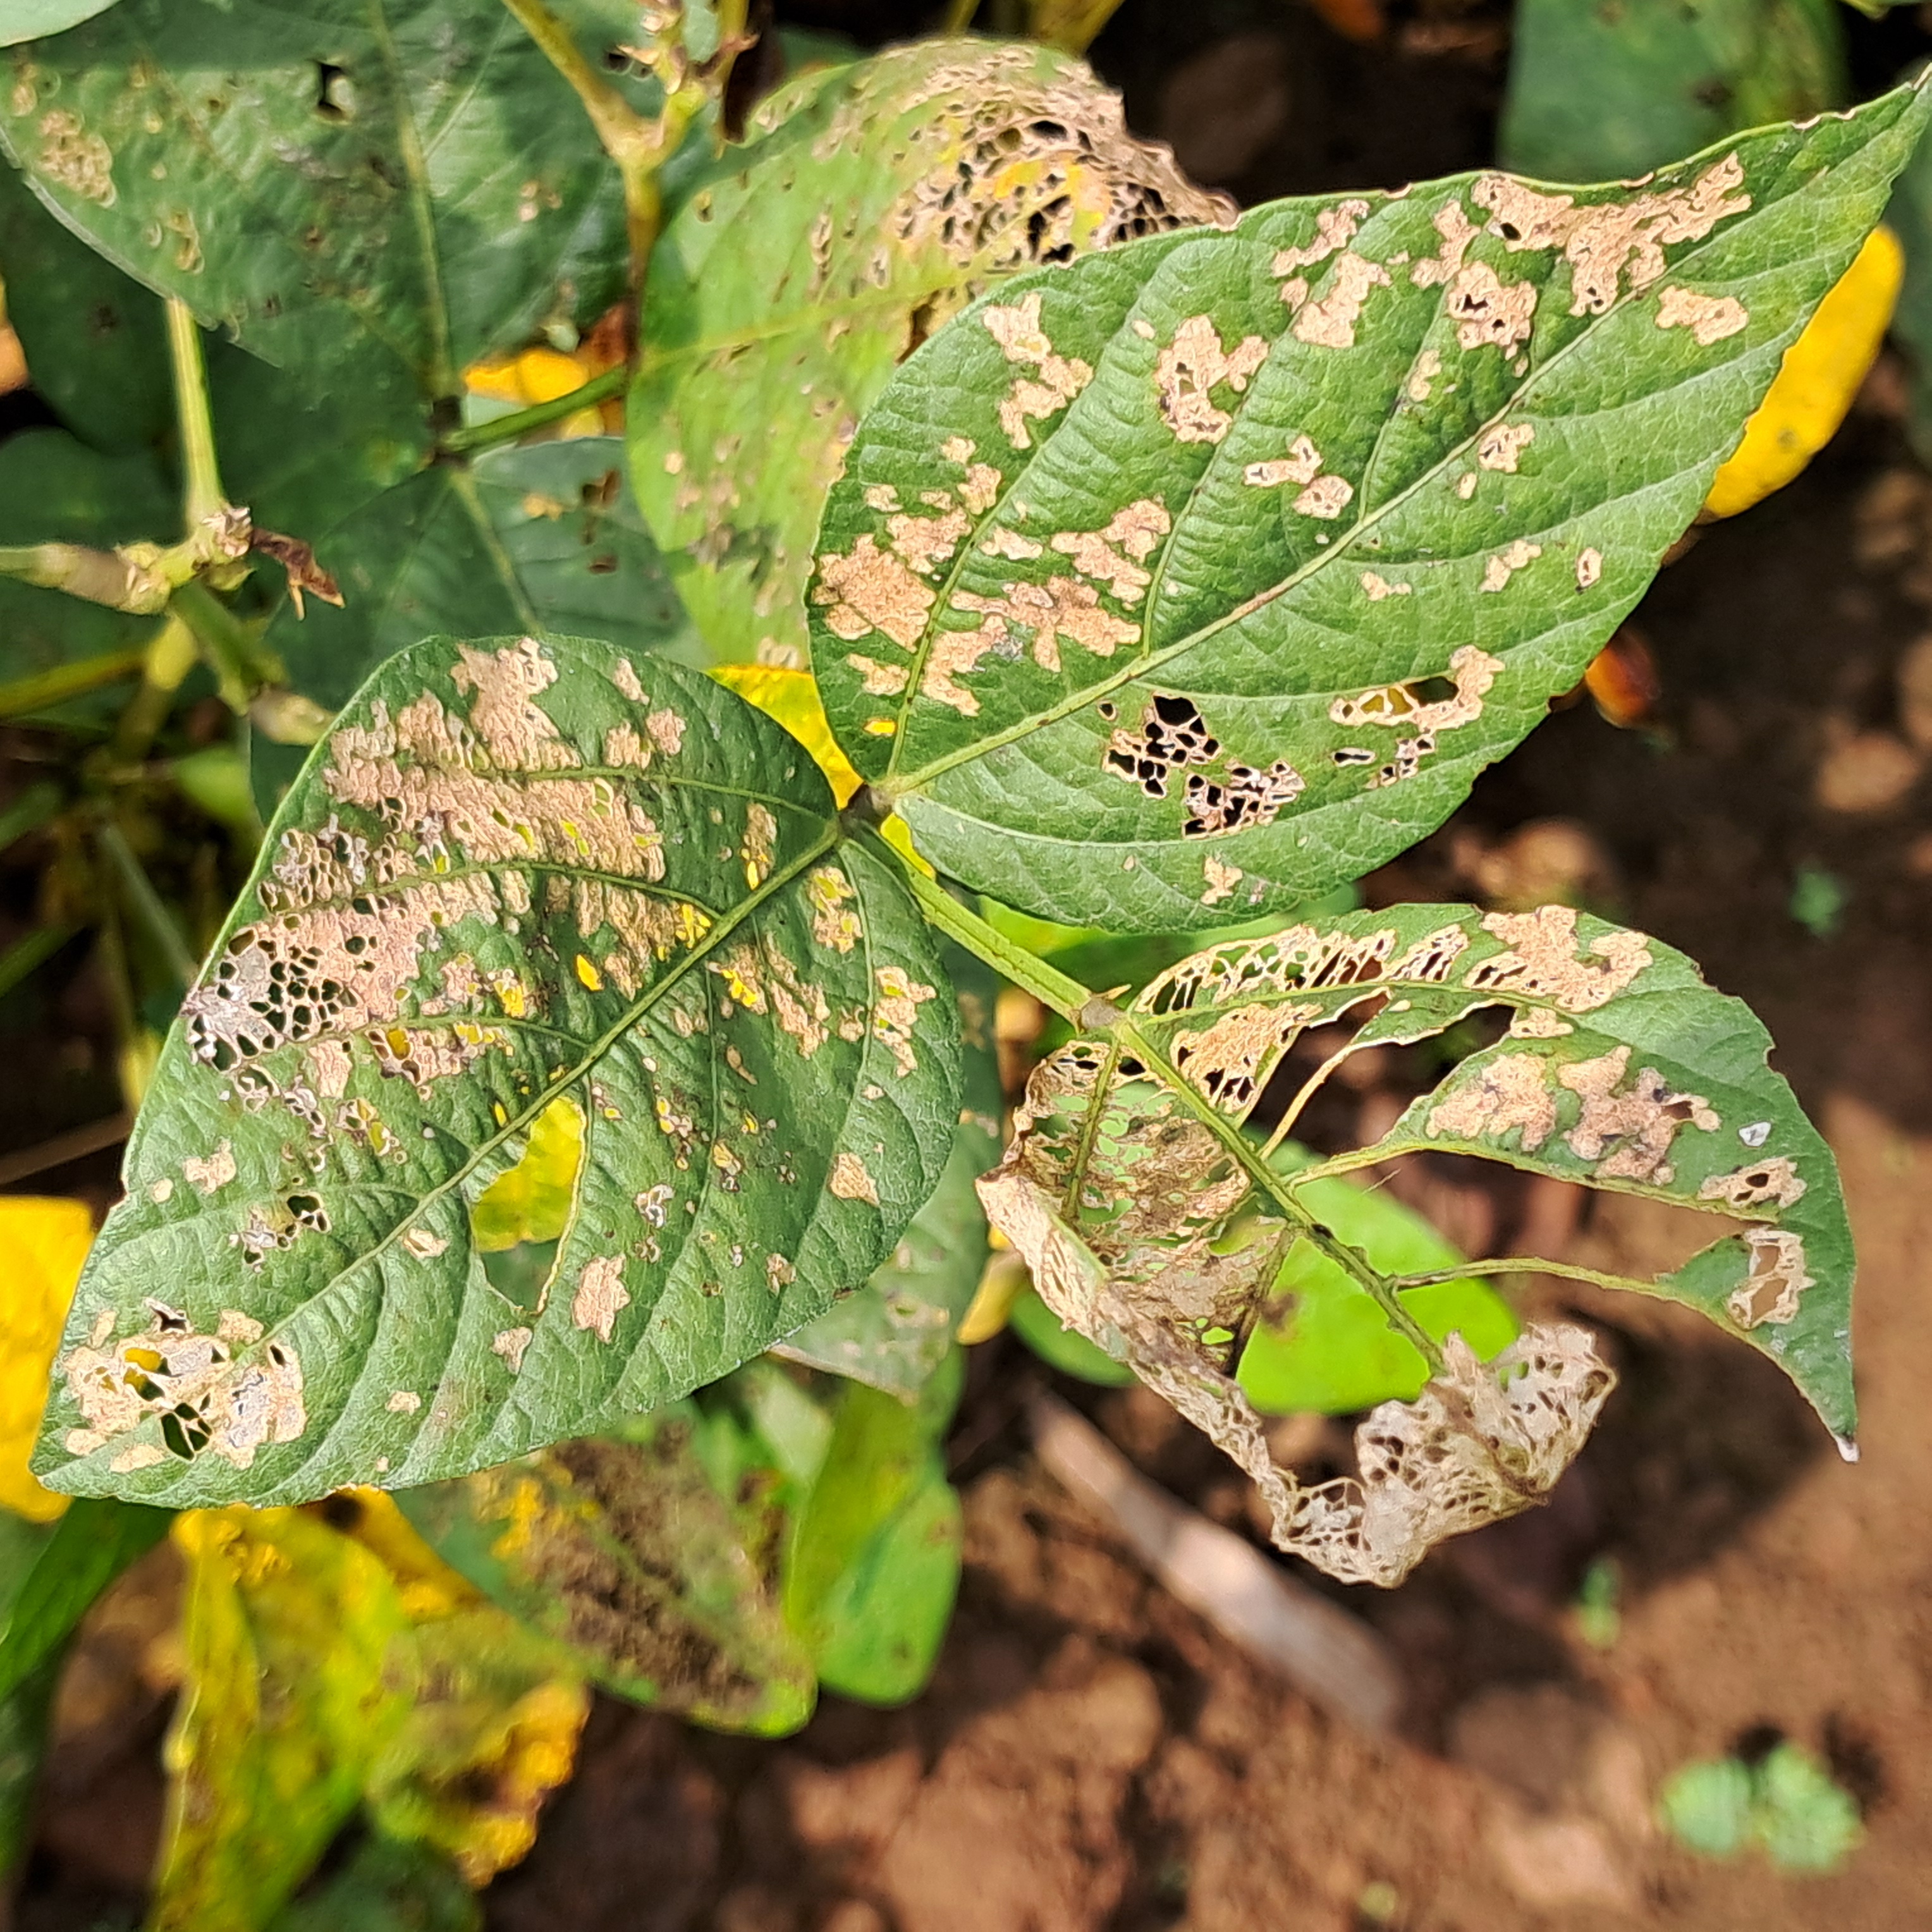
Label: Caterpillar_Semilooper_Pest